Qaarsut

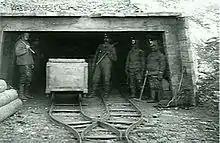
The Qaarsuarsuit coal mine in 1907

A few kilometers east of Qaarsut is the Inuit settlement Qilakitsoq. The settlement is known for the discovery in 1972 of eight mummified bodies from the Thule culture. The mummies of Qilakitsoq provided important insight into the lives of Inuit people who lived 500 years ago in the Thule culture.